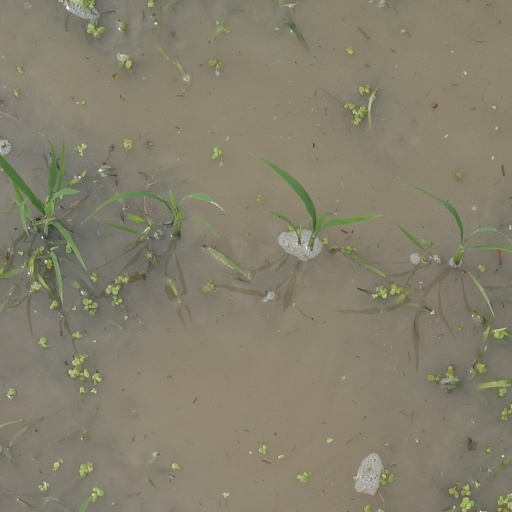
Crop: rice